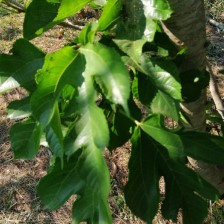
Variety: RedKing